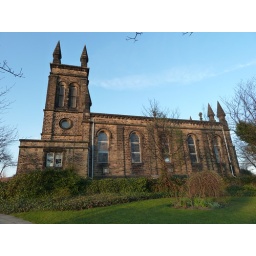
A Grade II listed building the church was built in 1844. The architect was B. Taylor.